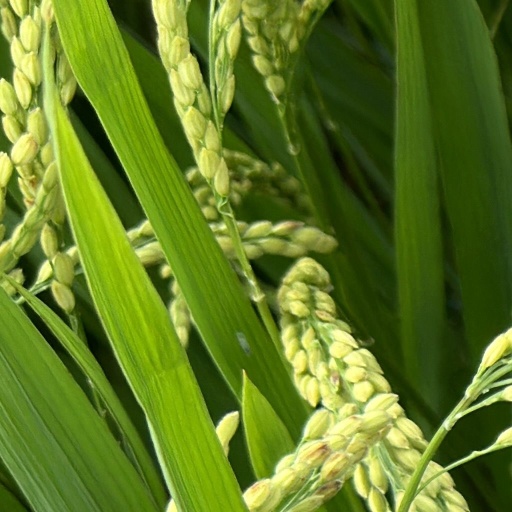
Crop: rice